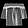
Label: Shirt